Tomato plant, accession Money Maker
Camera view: tilt-top (135 deg); turntable rotation: 60 degrees
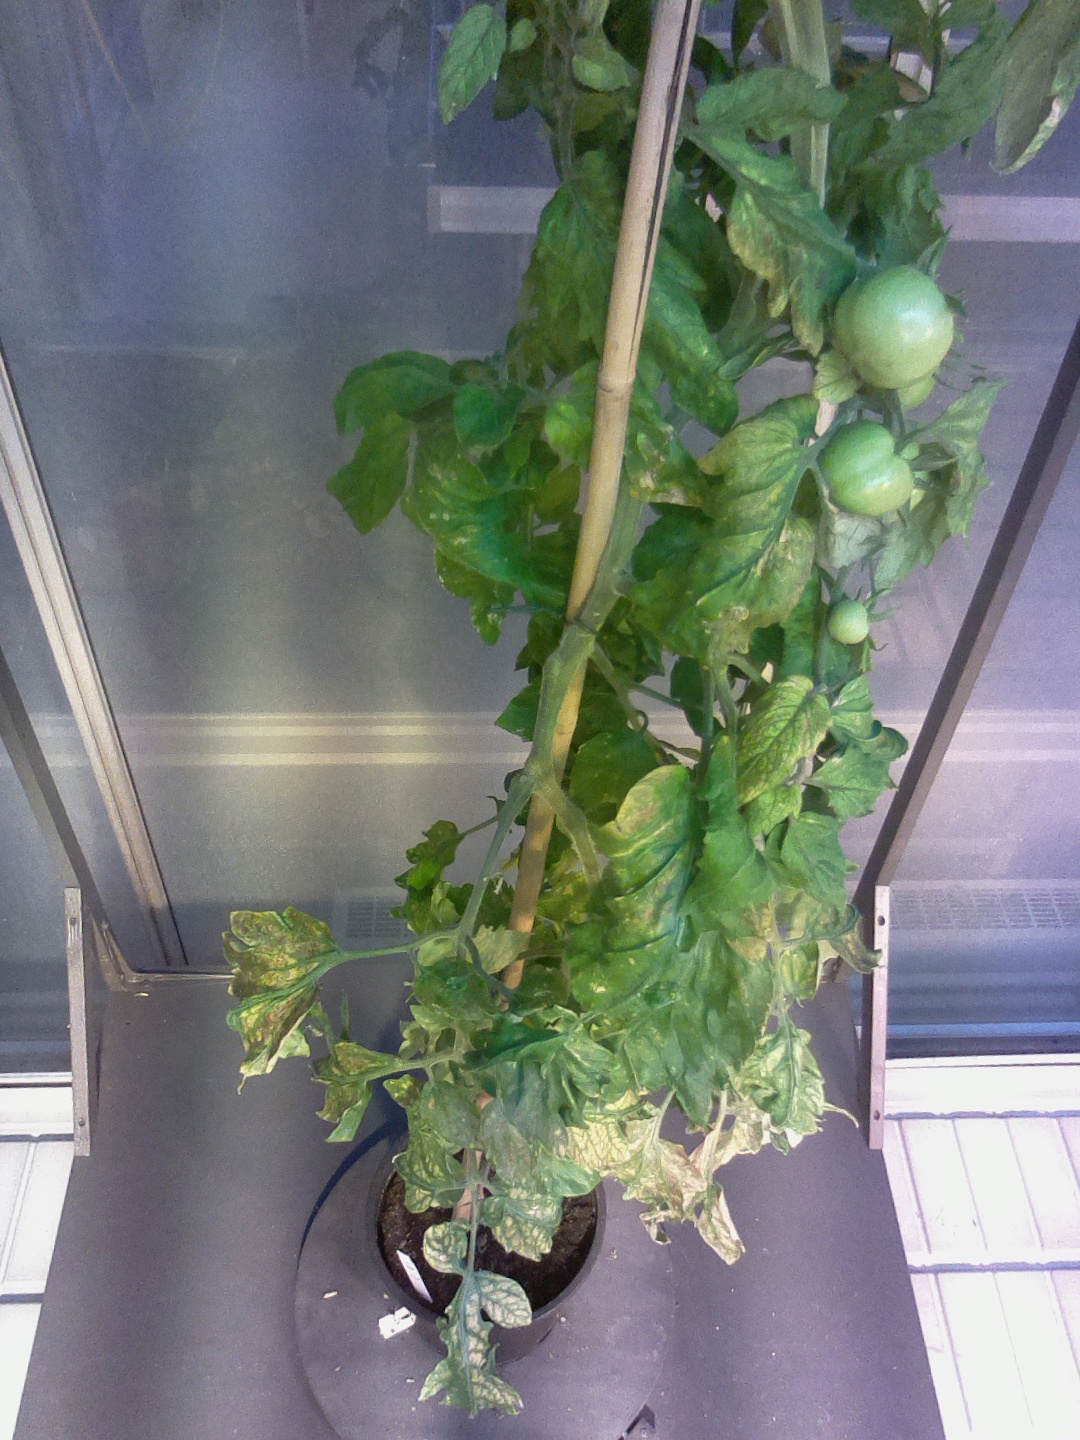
BBCH growth stage 78: 80% -90% of final fruit size